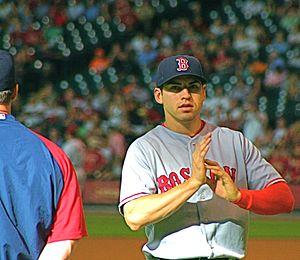
Jacoby McCabe Ellsbury est un voltigeur américain de baseball évoluant en Ligue majeure avec les Yankees de New York.
La saison 2012 des Red Sox de Boston est la 112ᵉ saison en Ligue majeure de baseball pour cette franchise.
Le match des étoiles de la Ligue majeure de baseball 2011 est la 82ᵉ édition de cette opposition entre les meilleurs joueurs de la Ligue américaine et de la Ligue nationale, les deux composantes de la MLB.